Gowrie, New South Wales

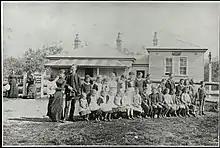
Gowrie Public School in 1887. The two ladies near the fence in the background are sisters, Mrs. Henry Whitten (née Elizabeth Mason) and Mrs. Alec Barthgate (née Grace Mason). The teacher is David Edward Rhind with his wife and baby. Most of the children, including the girls were wearing elastic-side boots which were the fashion.

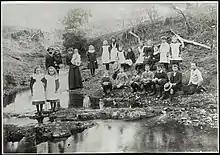
Pupils of Gowrie Public School in 1898. The teacher Mr. John Ward is nursing Eleena Ward, and his wife, Isobella (née Emblem) is nursing Laurie Ward. The two girls on the rock in the stream are Olive and Bernadine Ward whilst the boy standing and holding his hat is Norman Ward. The girls in the back row L. to R. are Ellie Frizzell, Eliza Whitten, Ellen Hough, Augusta McCulloch, May Moore, Ida Frizzell, Mildred Frizzell, Myrtle Moore and Maud Frizzell. The boys seated are L. to R. Wilfred Bailey, Vivian Bailey, Ernest Bailey, Percival Whitten, Jack White and Joseph McCulloch.

The residents of Gowrie made an application for the establishment of a school in 1880 and appropriate land had been identified by July 1881. A block was formally dedicated for school use on 12 January 1883 and a further 8 hectares were added on 21 August of the same year. Inspector Mr W. F. Thompson recommended the building of a weatherboard school to accommodate forty-five pupils and a residence with three rooms and a kitchen at an estimated total cost of £650. His recommendation was adopted and tenders were called in August 1882. The school opened in February 1884 with John Reily as its teacher. He was to remain there until August 1886.